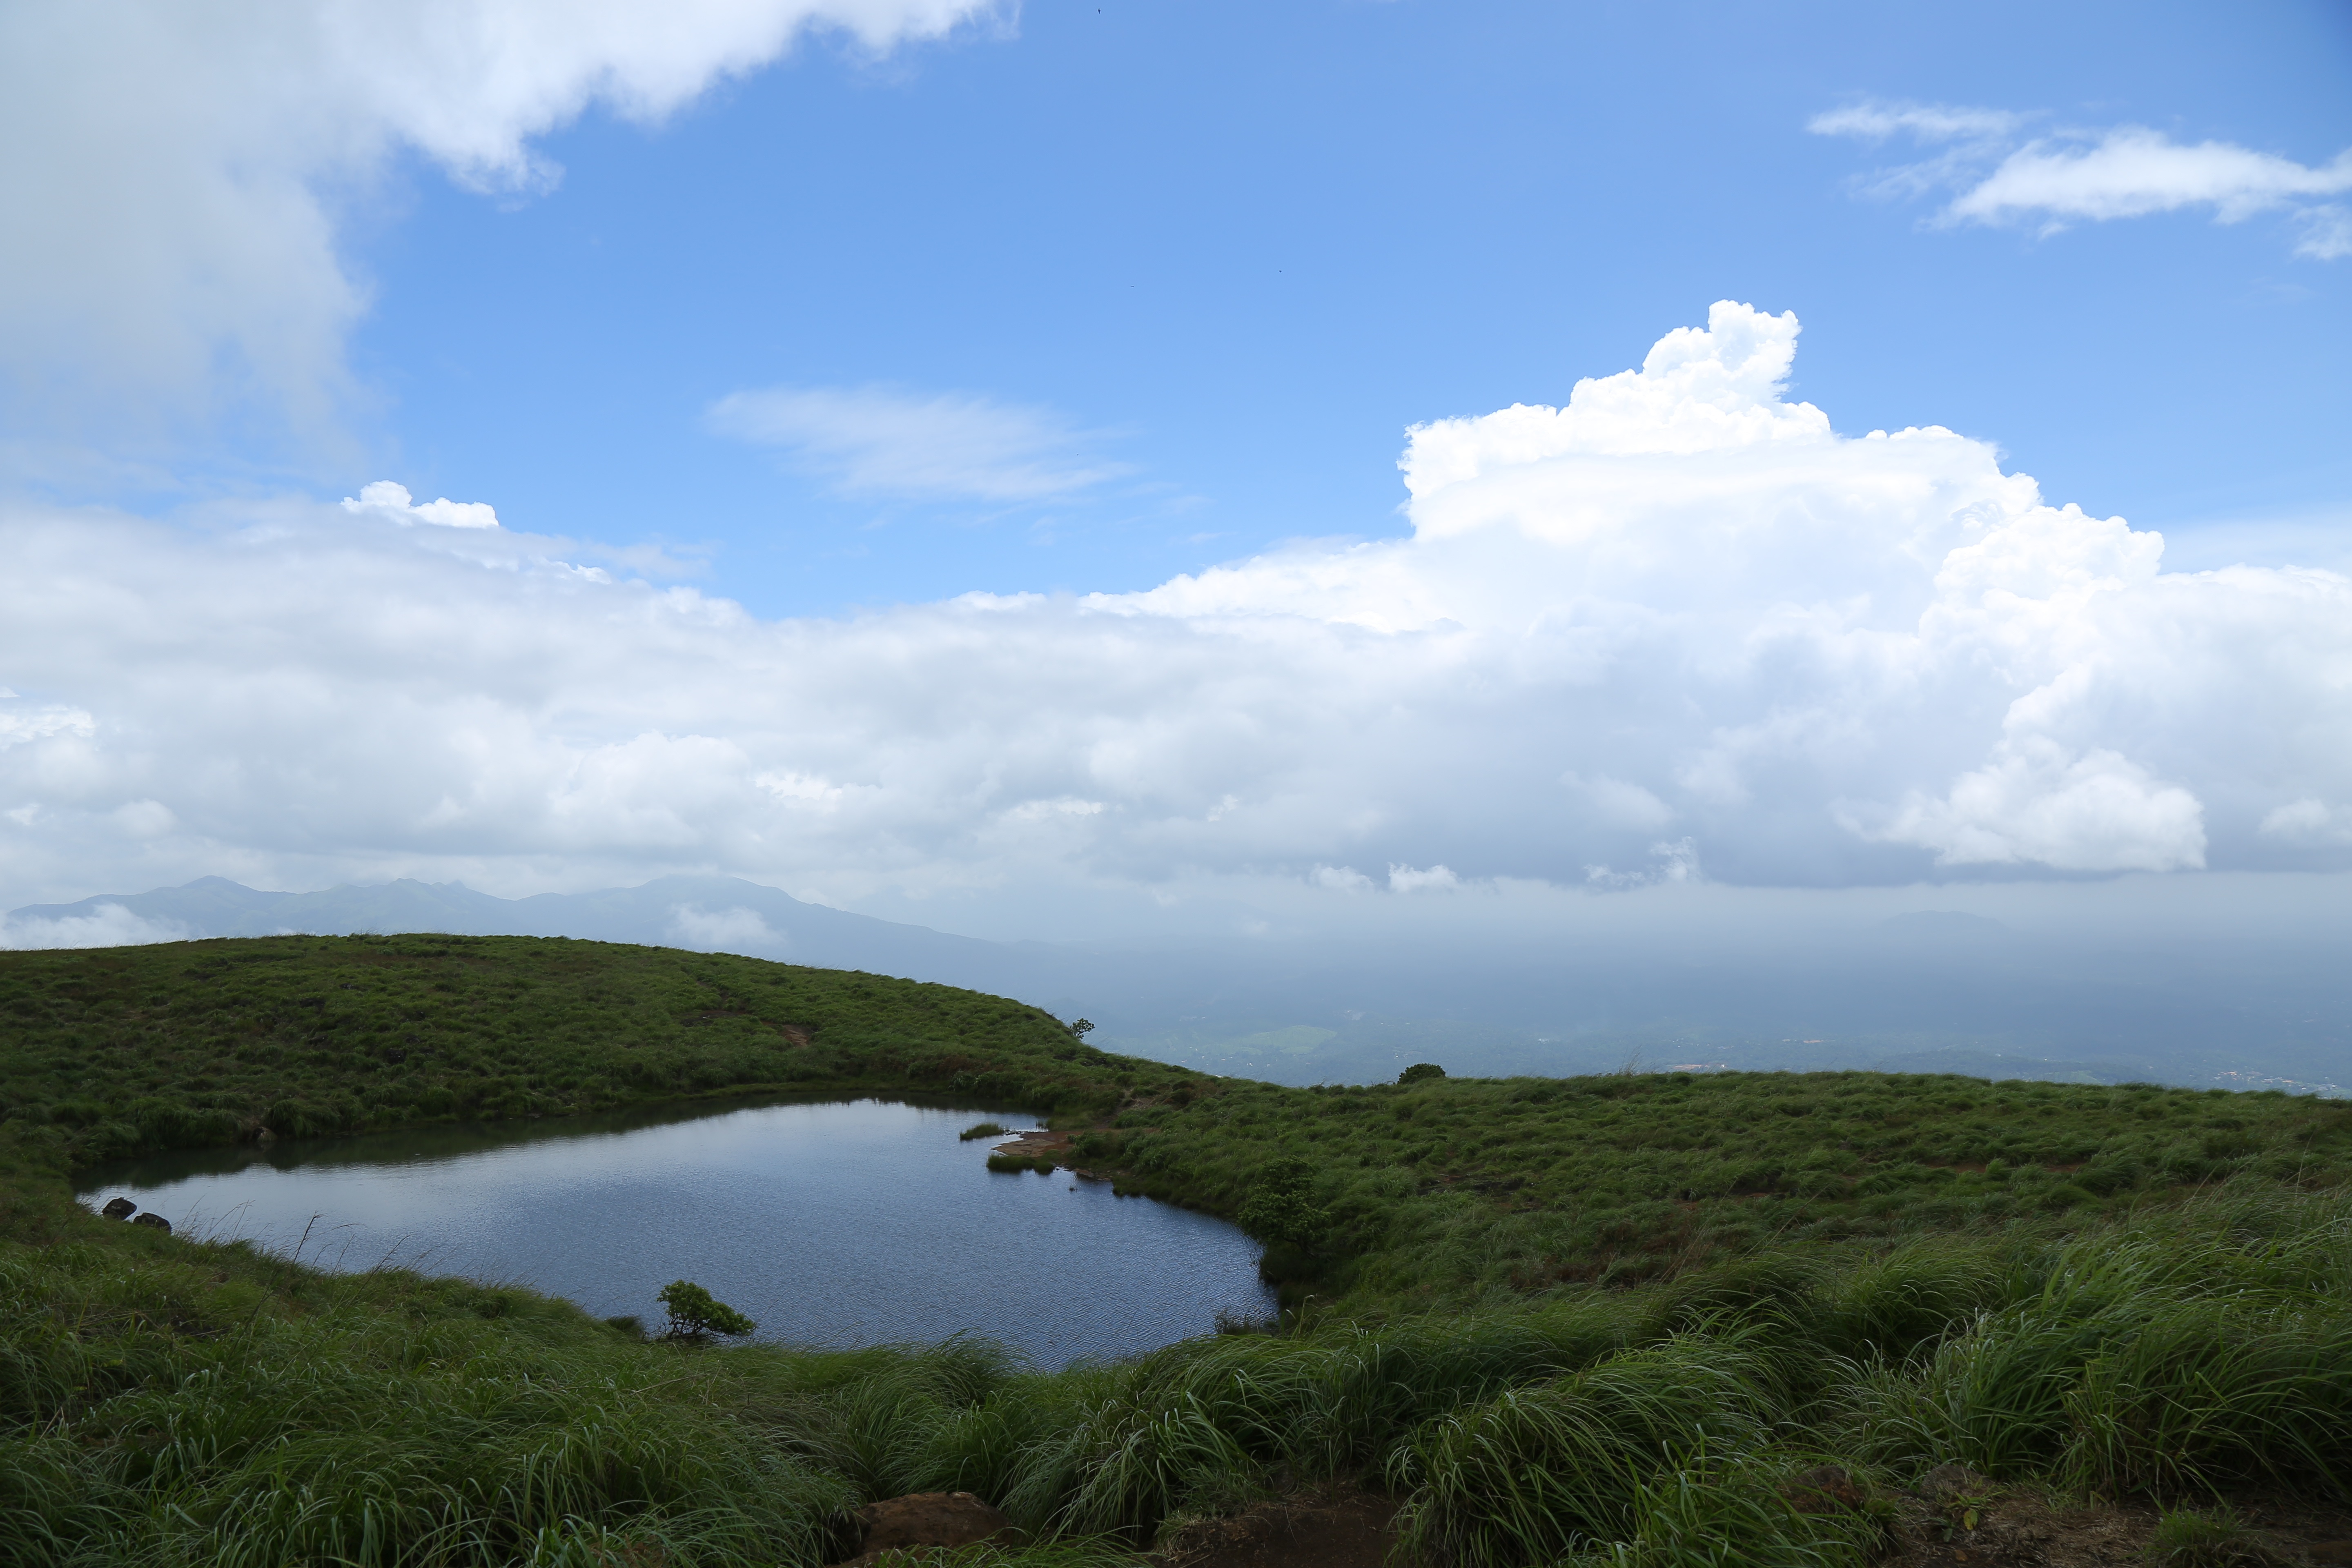
landscape, sea, coast, tree, nature, horizon, marsh, mountain, cloud, sky, hill, lake, reflection, reservoir, plain, body of water, grassland, wetland, plateau, habitat, loch, ecosystem, natural environment, geographical feature